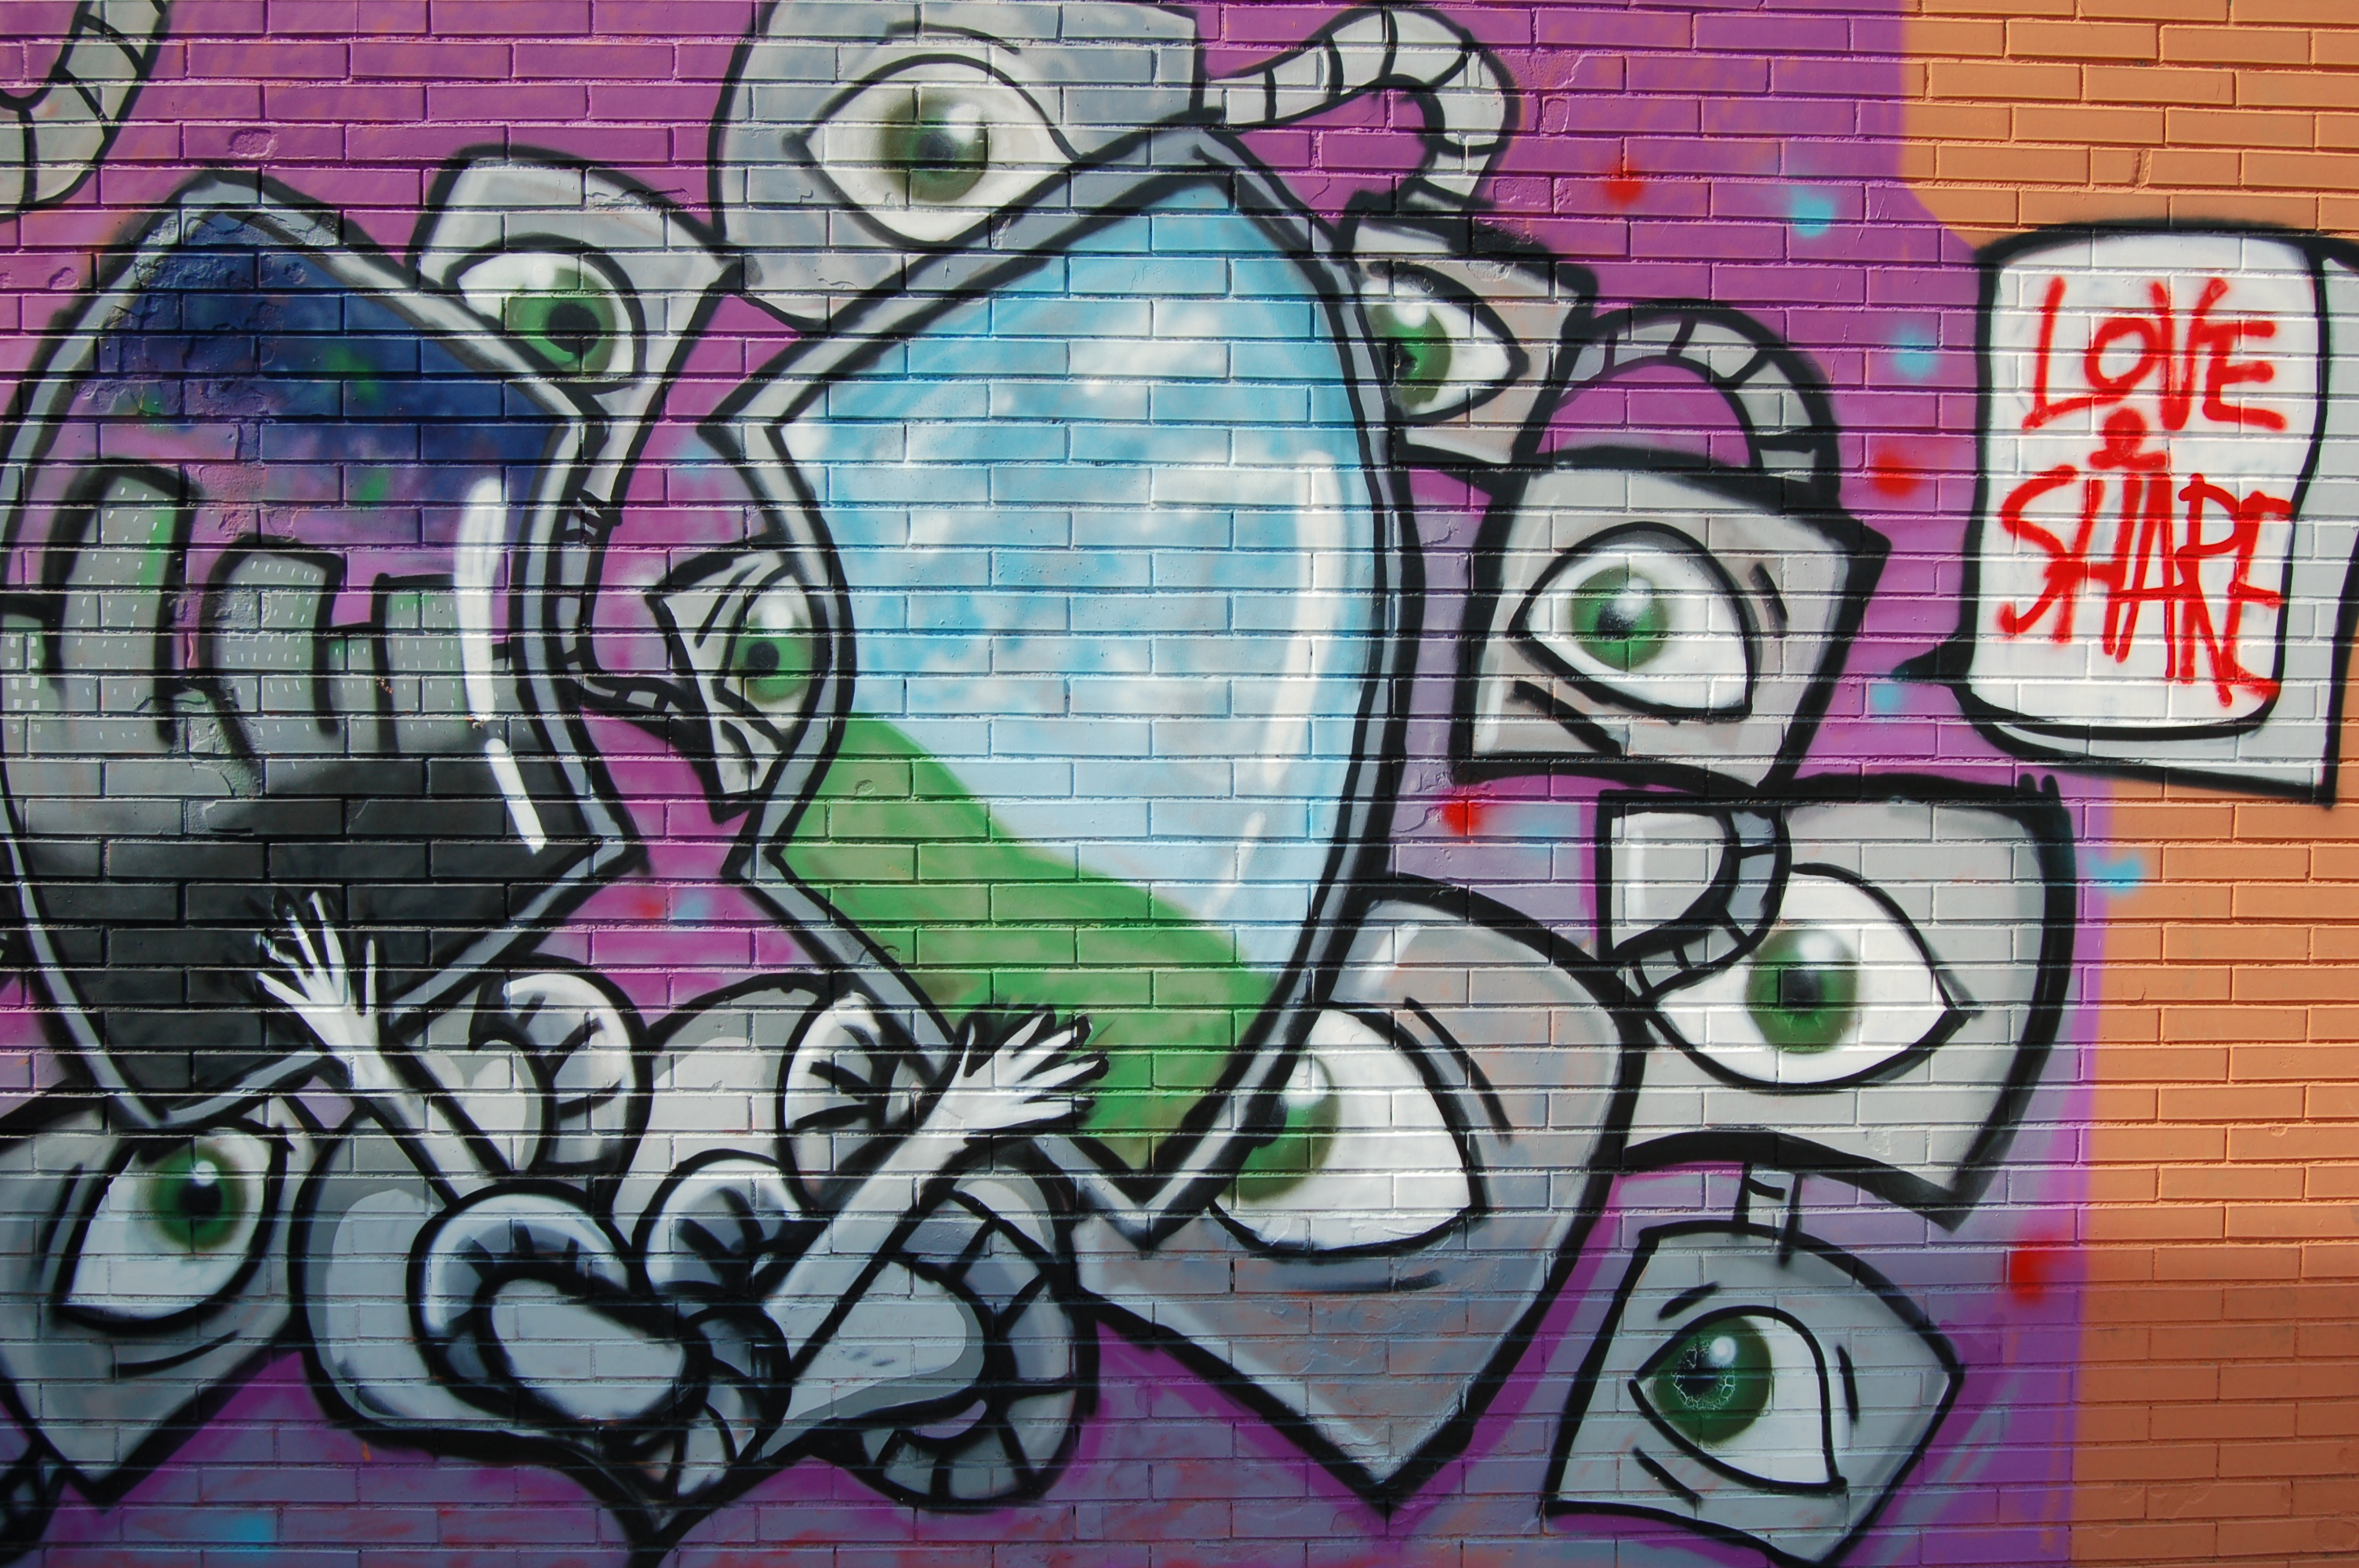
wall, graffiti, brick wall, street art, art, mural